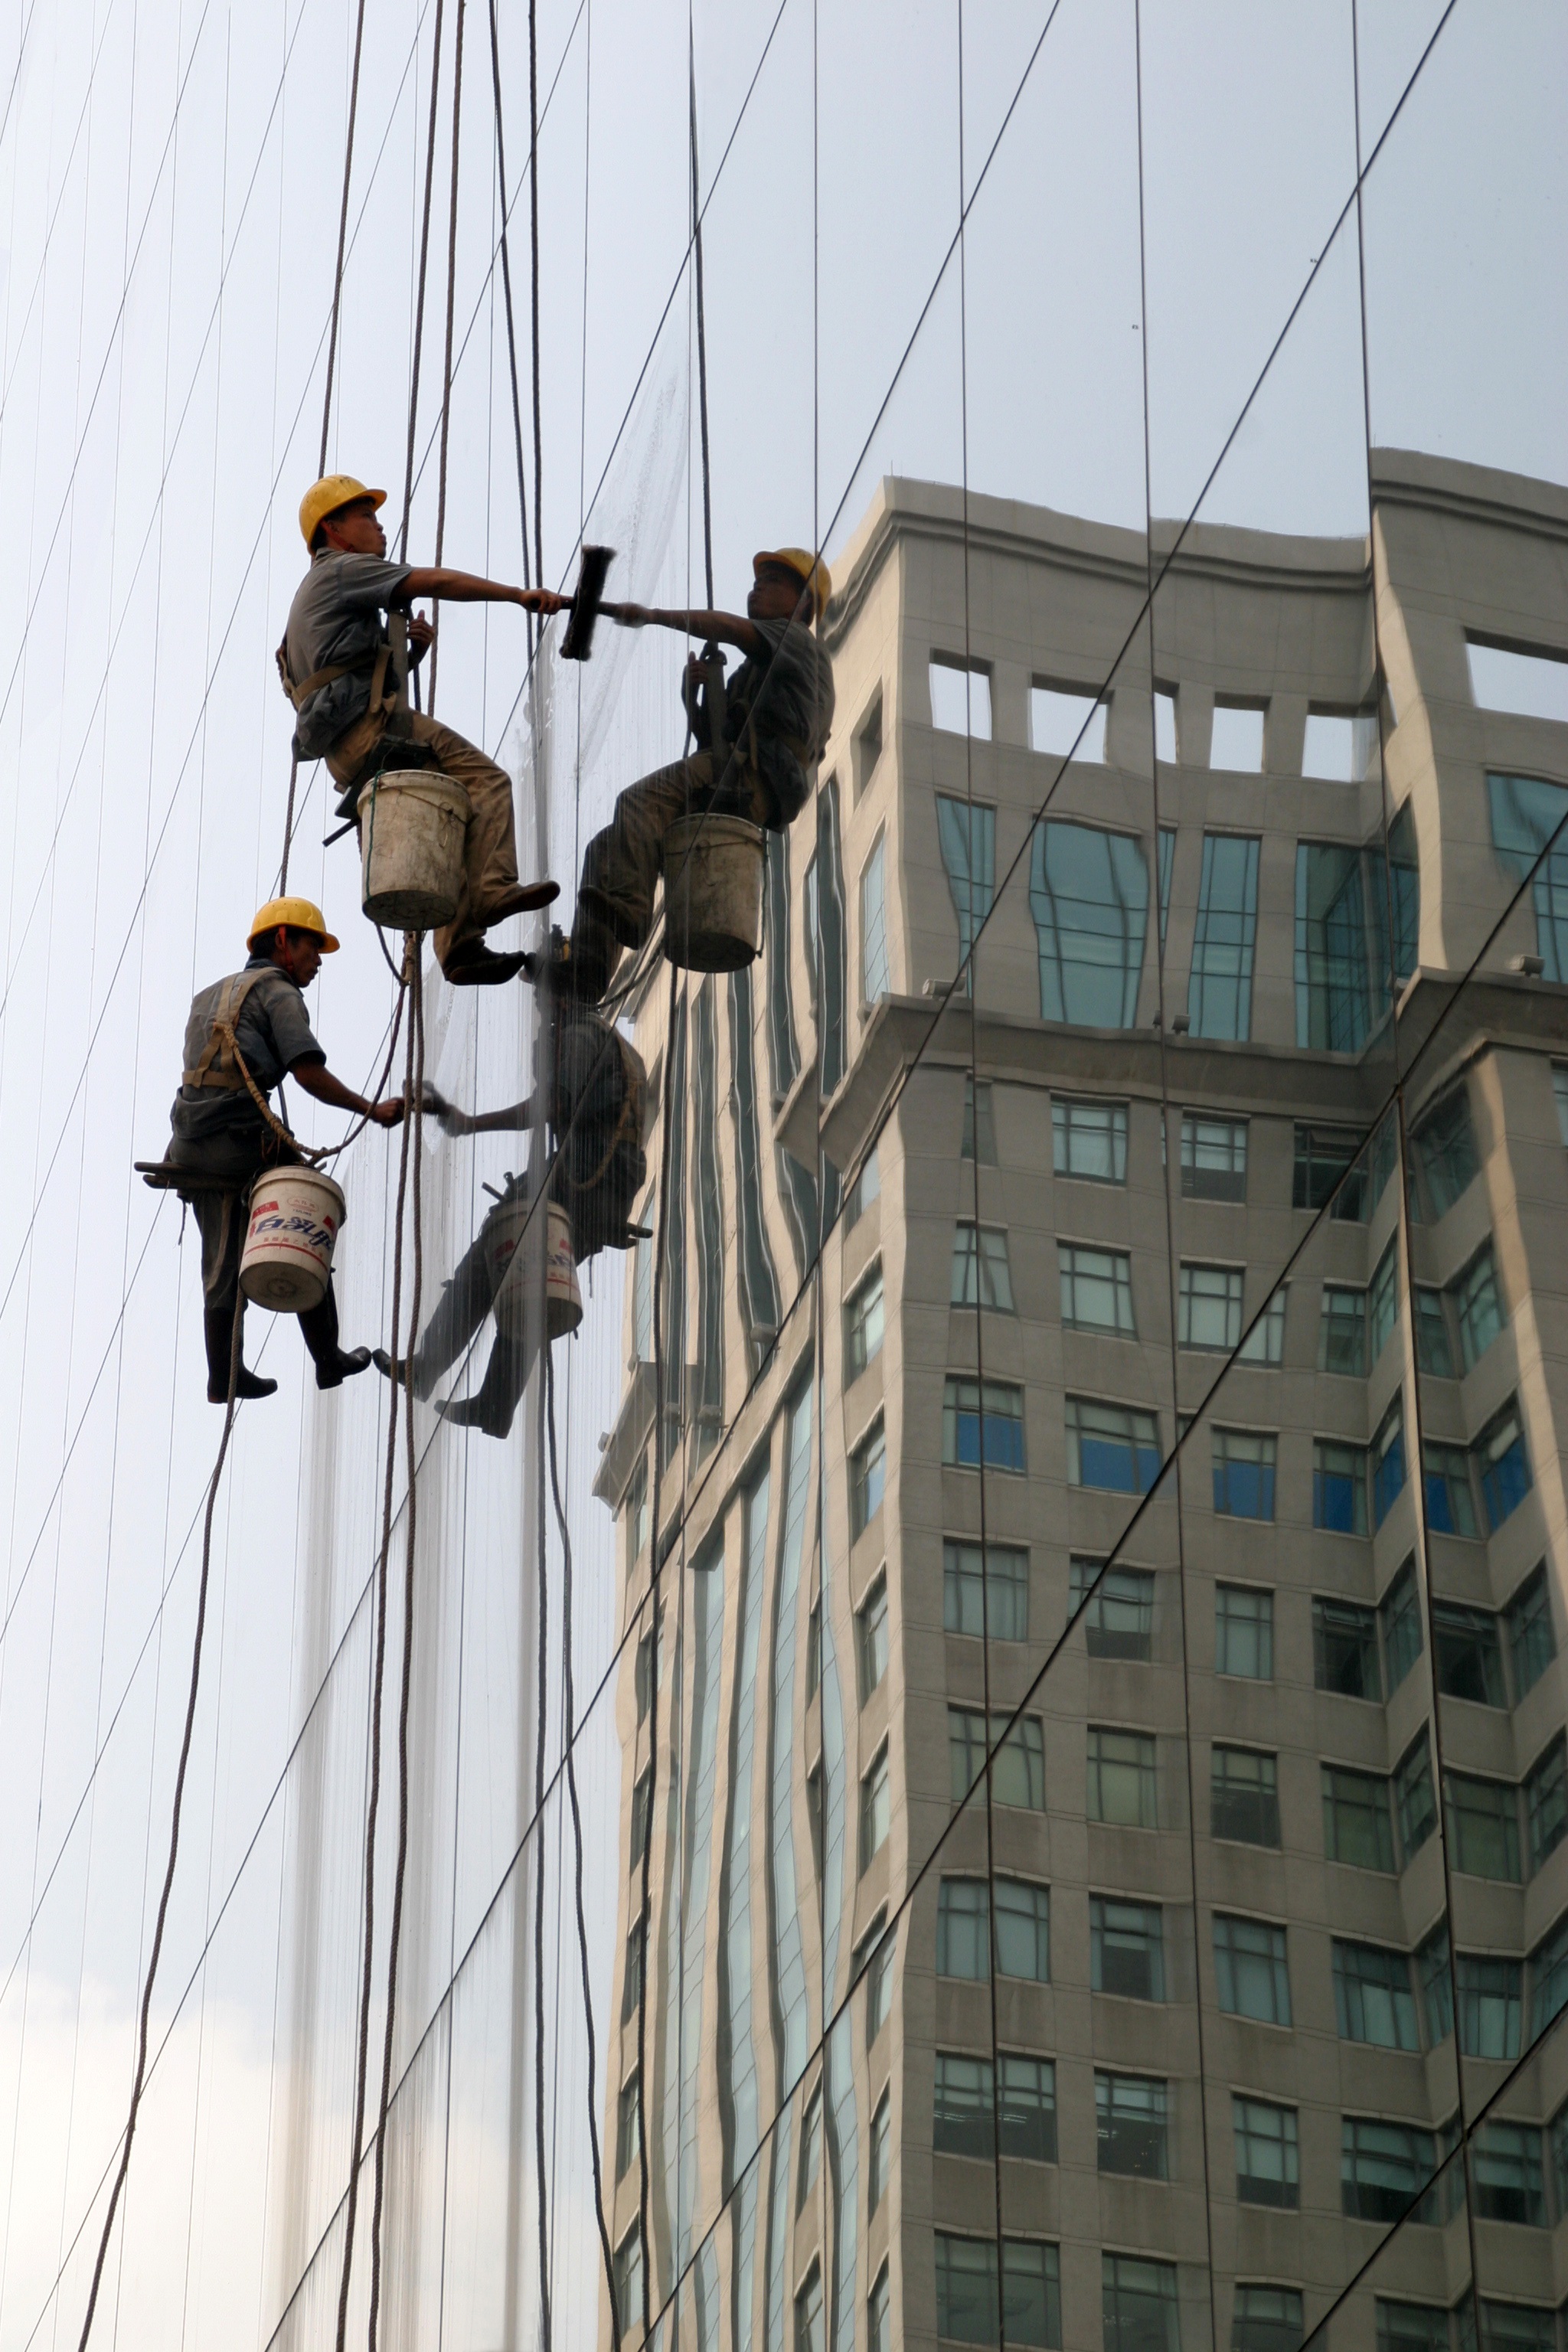
architecture, window, glass, building, skyscraper, reflection, mast, facade, electricity, lighting, modern, scaffolding, cleaning, mirroring, glass front, window cleaner